Sylvie Mamy

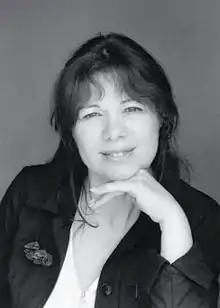

Sylvie Mamy, born in Besançon, is a French writer and musicologist, Docteur d'État ès lettres, and research director at the CNRS.